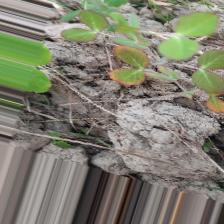
Label: Lentil Rust